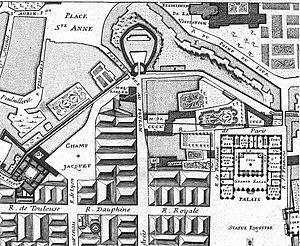
Extrait du plan de Rennes établi en 1726, réalisé suite à l'incendie de Rennes de 1720.
L'hôtel de Robien est un hôtel particulier situé dans le centre-ville de Rennes en Ille-et-Vilaine, sis aux 22 rue du Champ-Jacquet et 17 rue Le-Bastard.